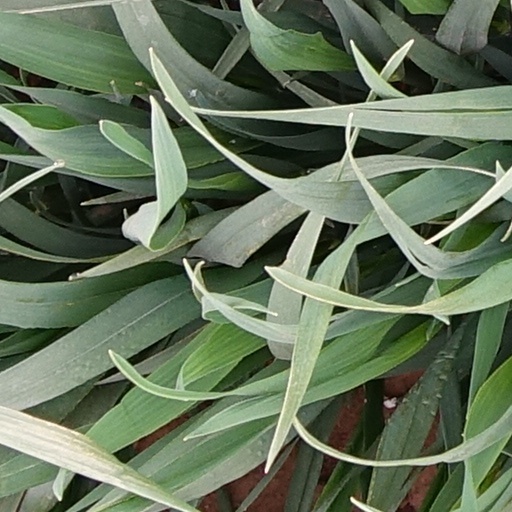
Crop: wheat